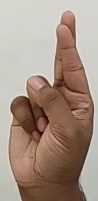
ASL sign: R